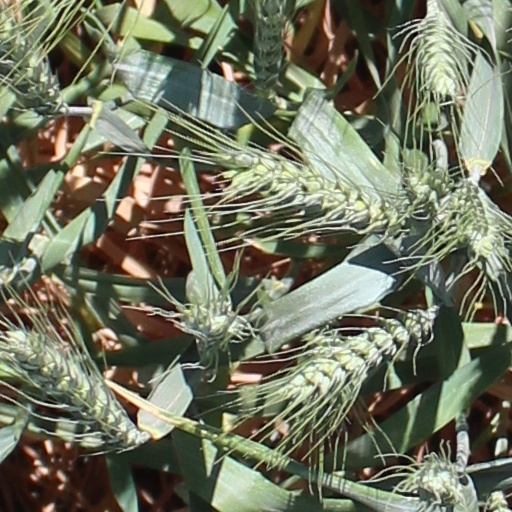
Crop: wheat